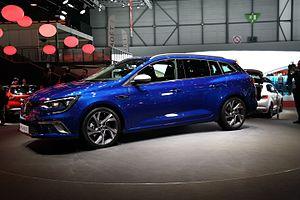
Salon international de l'automobile de Genève 2016